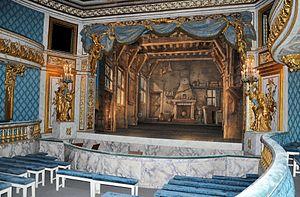
Théâtre de la Reine - Salle et scène
Le théâtre de la Reine est un théâtre construit pour la reine Marie-Antoinette par l'architecte Richard Mique de juin 1778 à juillet 1779. Il est situé dans le domaine du Petit Trianon, dans le parc du château de Versailles, dissimulé entre les charmilles du Jardin français et les hauts arbres du Jardin alpin. L'extérieur du bâtiment, à l'apparence d'une dépendance, contraste avec la décoration sophistiquée de son intérieur, paré de soie et de velours bleus et de sculptures dorées, pourtant tout de faux-semblant. Il est inauguré en 1780, dix ans après l'ouverture du « Grand Théâtre », comme on nomme alors l'Opéra royal du château de Versailles.
Le Petit Trianon est un domaine du parc du château de Versailles, dans les Yvelines, en France, comportant un château entouré de jardins de styles variés.